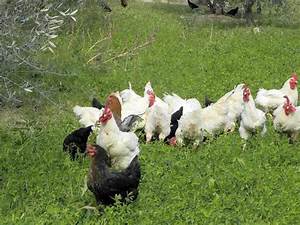
Label: chicken